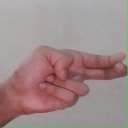
अक्षर: ह